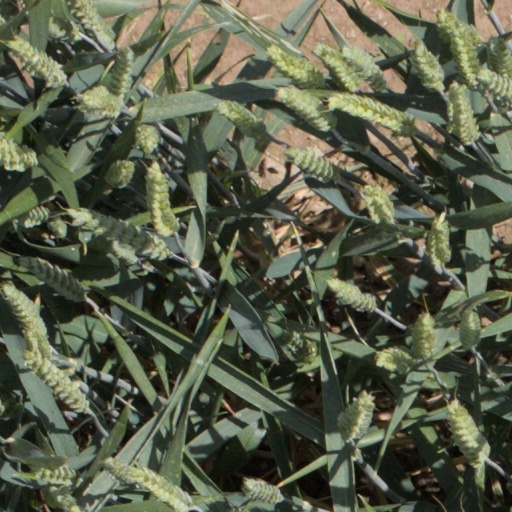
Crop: wheat